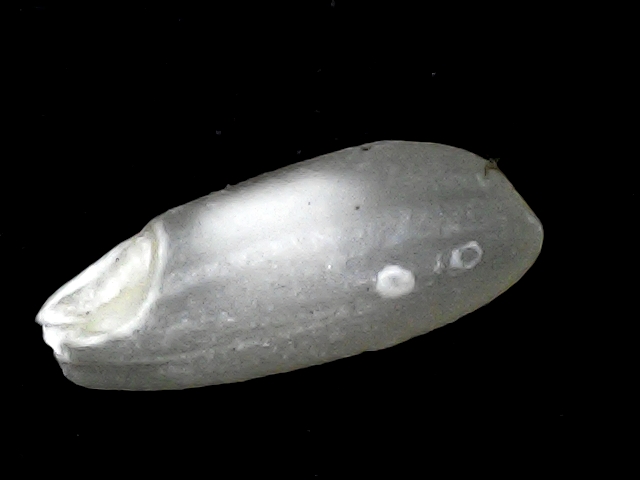
Rice variety: BD91